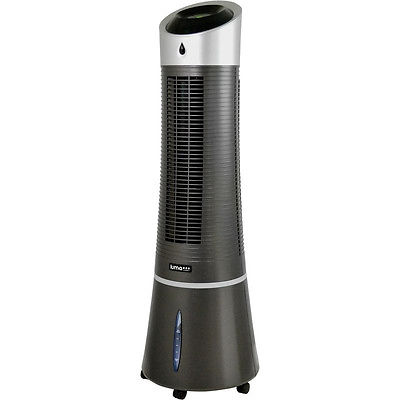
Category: fan